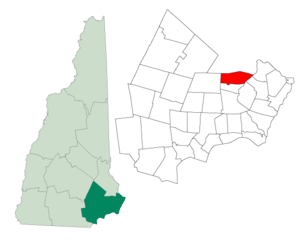
Newmarket est une localité du comté de Rockingham dans le New Hampshire aux États-Unis.